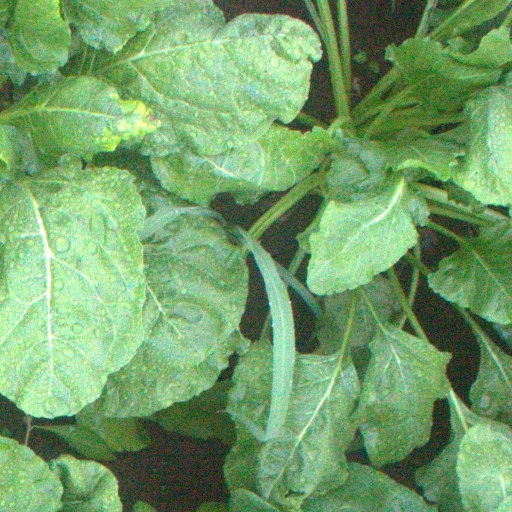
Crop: sugar beet